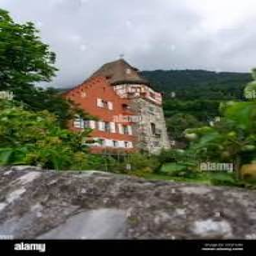
Red House